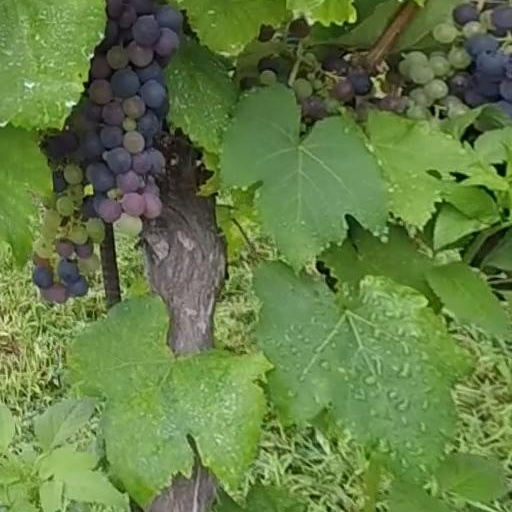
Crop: grape